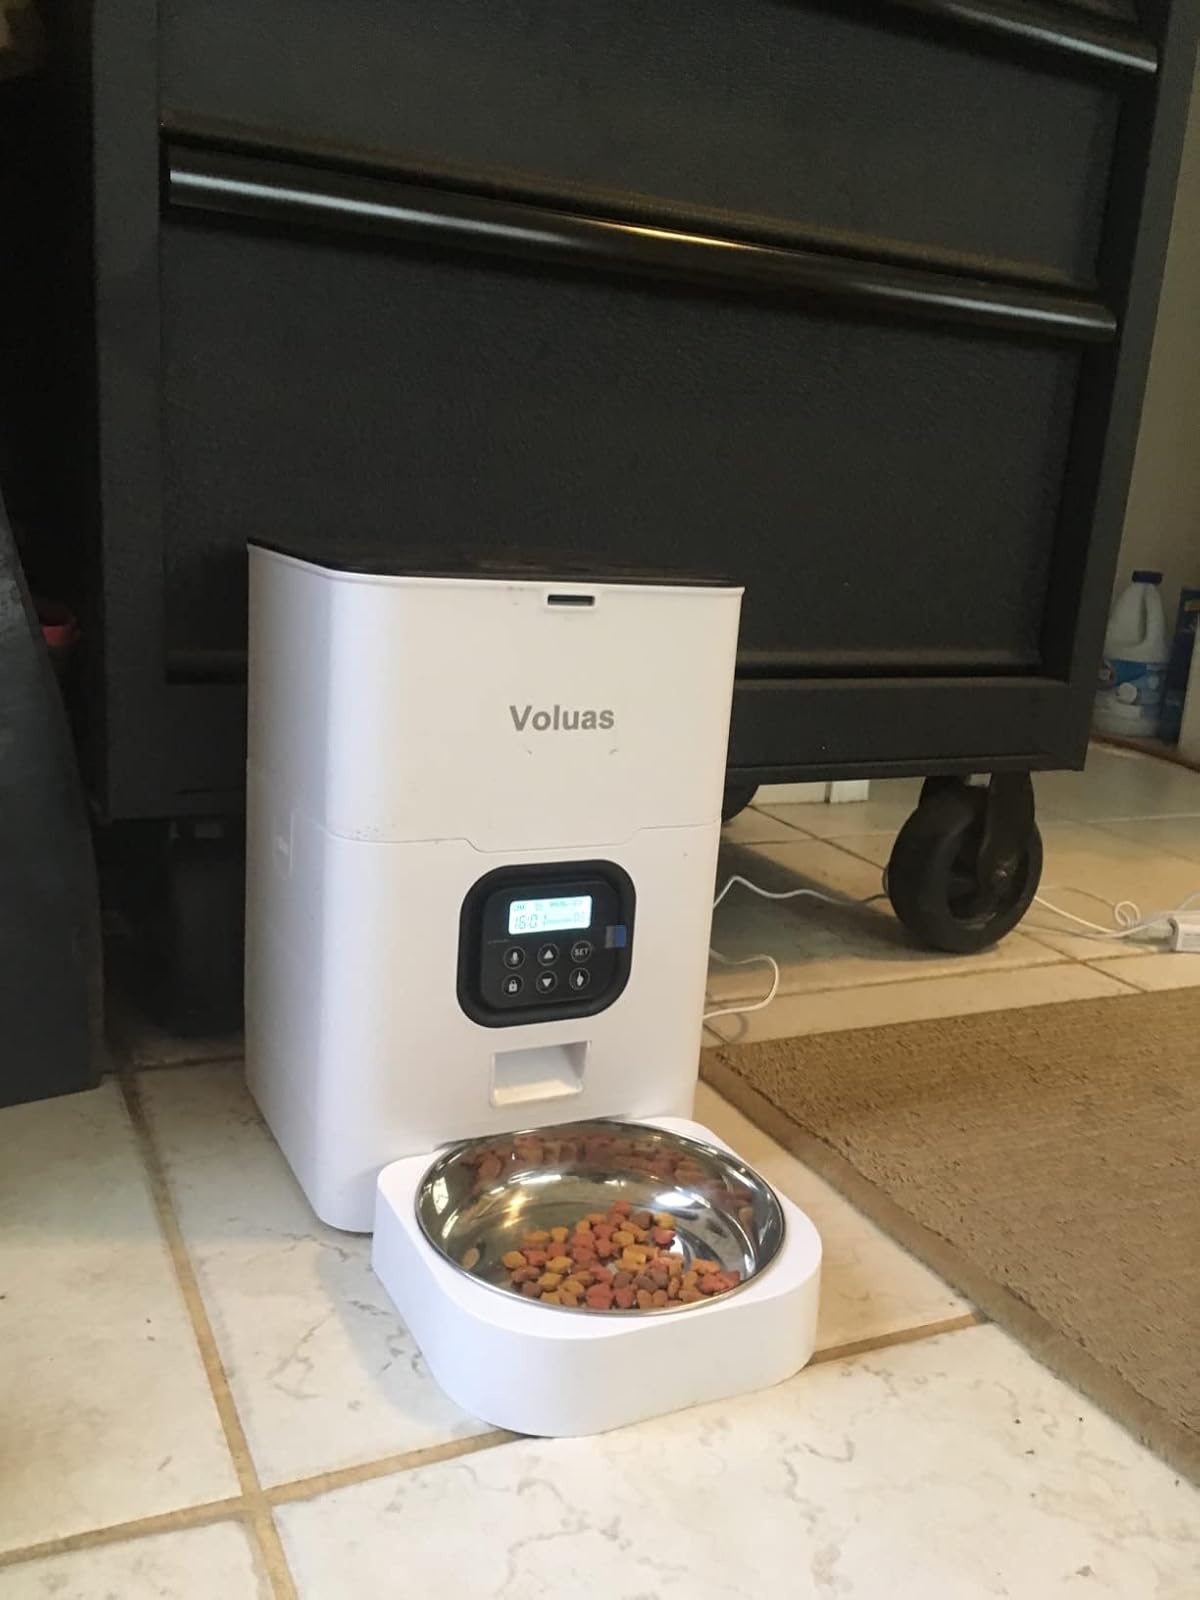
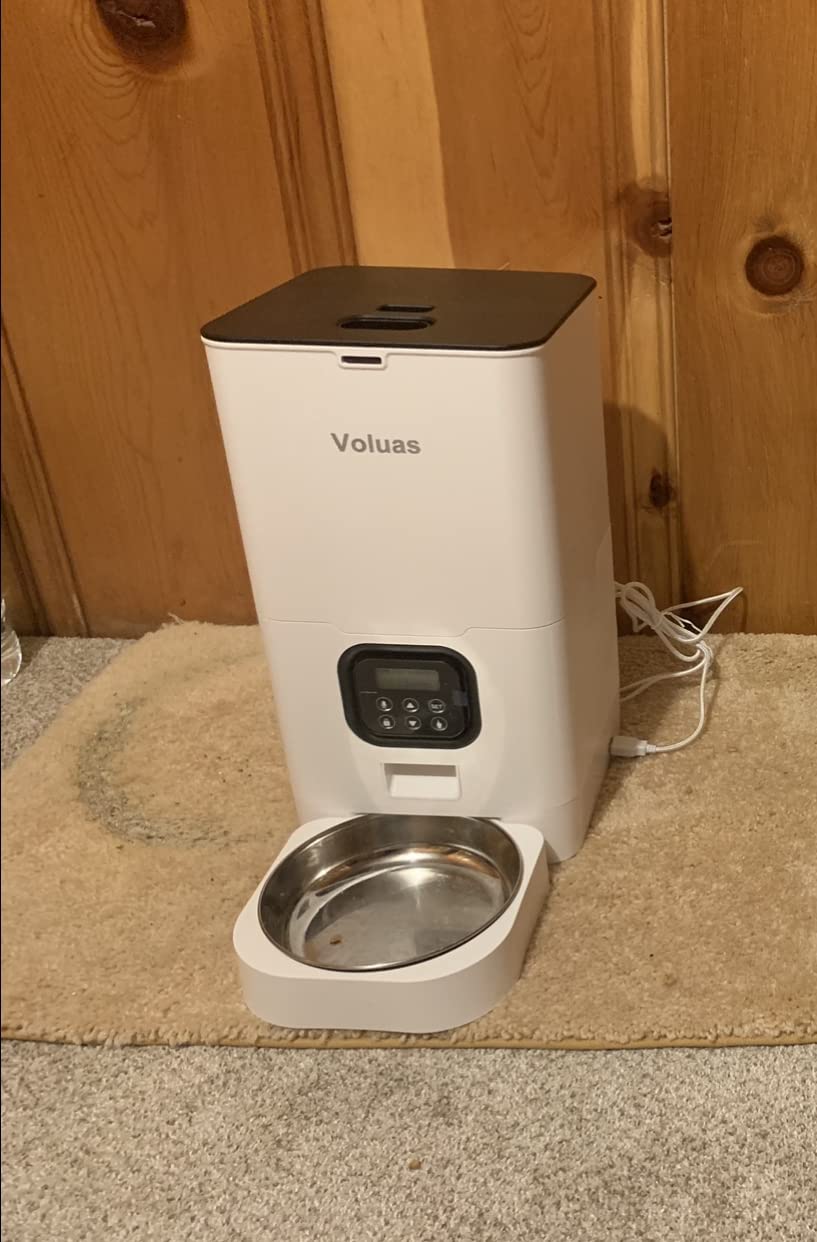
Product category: items_feeder
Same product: yes